Question: Please indicate a possible affordance area of the carrot that can be used for eating
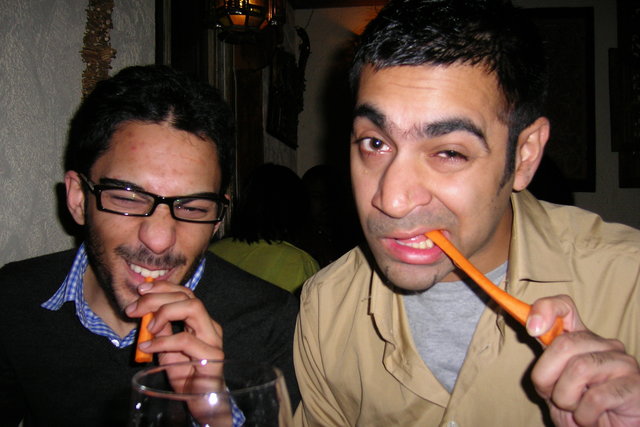
Answer: [134.5, 278.5, 154.5, 356.5]